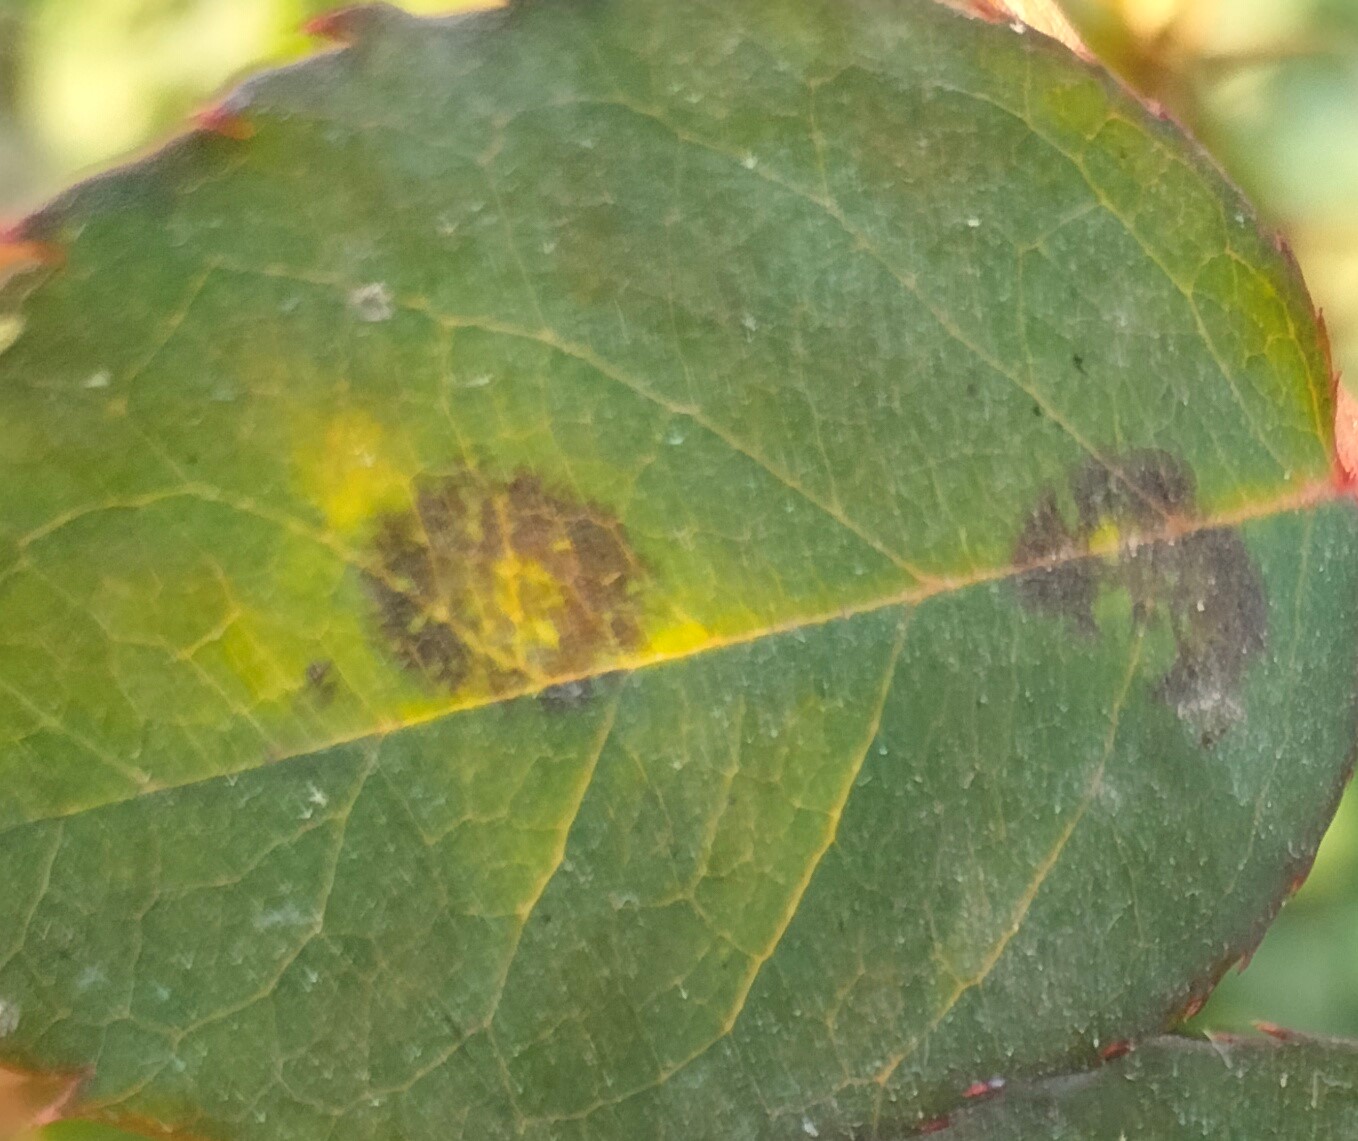
Label: Black Spot